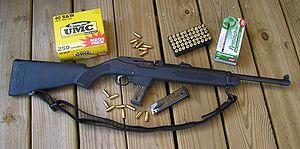
La Police Carbine est une carabine semi-automatique à usage policier produite et vendue par Ruger entre 1997 et 2007 seulement pour cause de diffusion restreinte. Elle emploie des munitions pour pistolets.